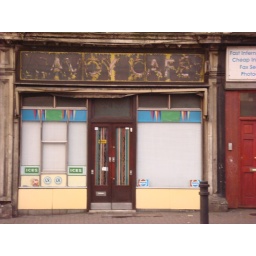
i love the old Pepsi signs and the colours above the windows